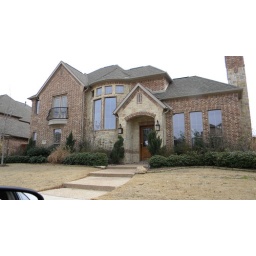
Window shopping for houses in Frisco..Now here is a place I could call home